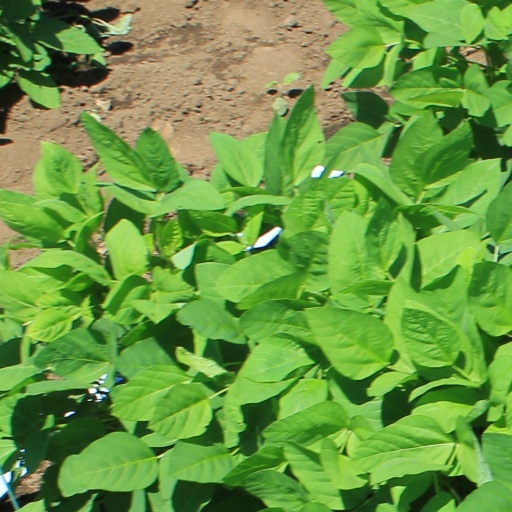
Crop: soybean